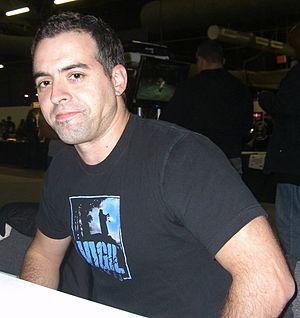
Joseph Madureira, surnommé Joe Mad! est un dessinateur américain, d'origine portugaise, principalement connu pour son travail sur Uncanny X-Men et sur Battle Chasers.